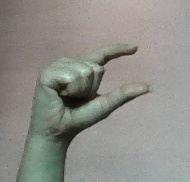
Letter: dal